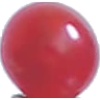
Label: Redcurrant 1